Military history of Greece during World War II

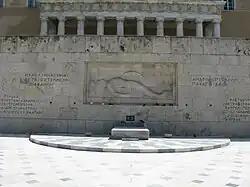
Tomb of the Unknown Soldier, Syntagma Square in Athens. Many names of the battlefields where the Greek army participated are inscribed on both sides.

The Italian invasion from Albania on October 28, 1940, after making small initial gains, was stopped by the determined defense of Greek forces in the battles at the Elaia–Kalamas line and the Pindus Mountains. The unwillingness of Bulgaria to attack Greece, as the Italians had hoped, allowed the Greek High Command to transfer most of the mobilizing divisions intended for the garrisoning of Macedonia to the front, where they were instrumental in the Greek counteroffensive, launched on November 14. Greek forces crossed the border into Albania and took city after city despite facing a harsh winter, having inadequate supplies and facing Italian air superiority. By mid-January, Greek forces had occupied a quarter of Albania, but the offensive came to a standstill before it reached its objective, the port of Vlorë.